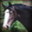
Label: horse